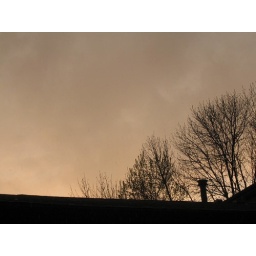
sky just about to storm with some trees in the background